Dick Miller

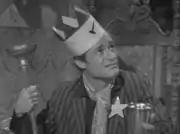
Miller in "A Bucket of Blood" (1959)

Throughout his career, Miller would portray several fictional characters all named Walter Paisley. He once noted, "I've played Walter Paisley five times now, I think." By 2011, the character name had actually appeared in Miller's acting credits six times, and twice more with other actors on stage and screen. The name first appeared in the Roger Corman film "A Bucket of Blood", with a story centred on Paisley, a busboy who becomes an artist of sorts by killing his subjects and covering them in plaster. In 1976, Miller again portrayed a Walter Paisley — this time, a talent agent and former actor – in another Corman production, "Hollywood Boulevard", directed by Allan Arkush and Joe Dante. In one scene of the film, Miller watches himself onscreen at a drive-in theatre showing of "The Terror" – along with the Paisley name, this was one of several Corman/American International references and in-jokes in the finished production.